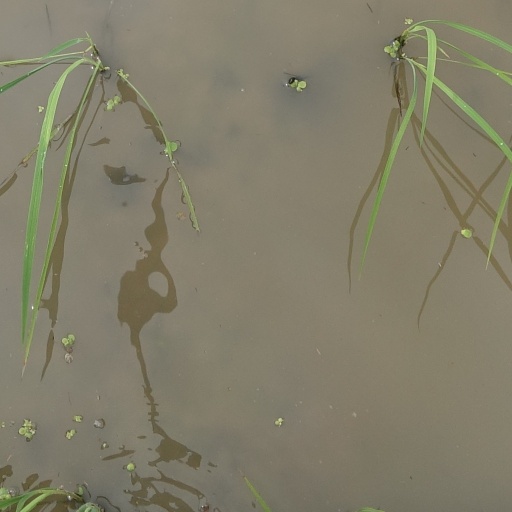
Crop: rice